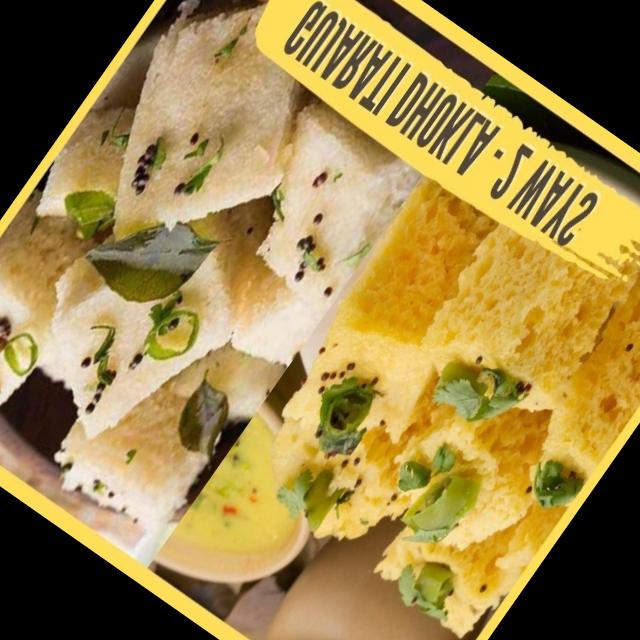
Dish: dhokla